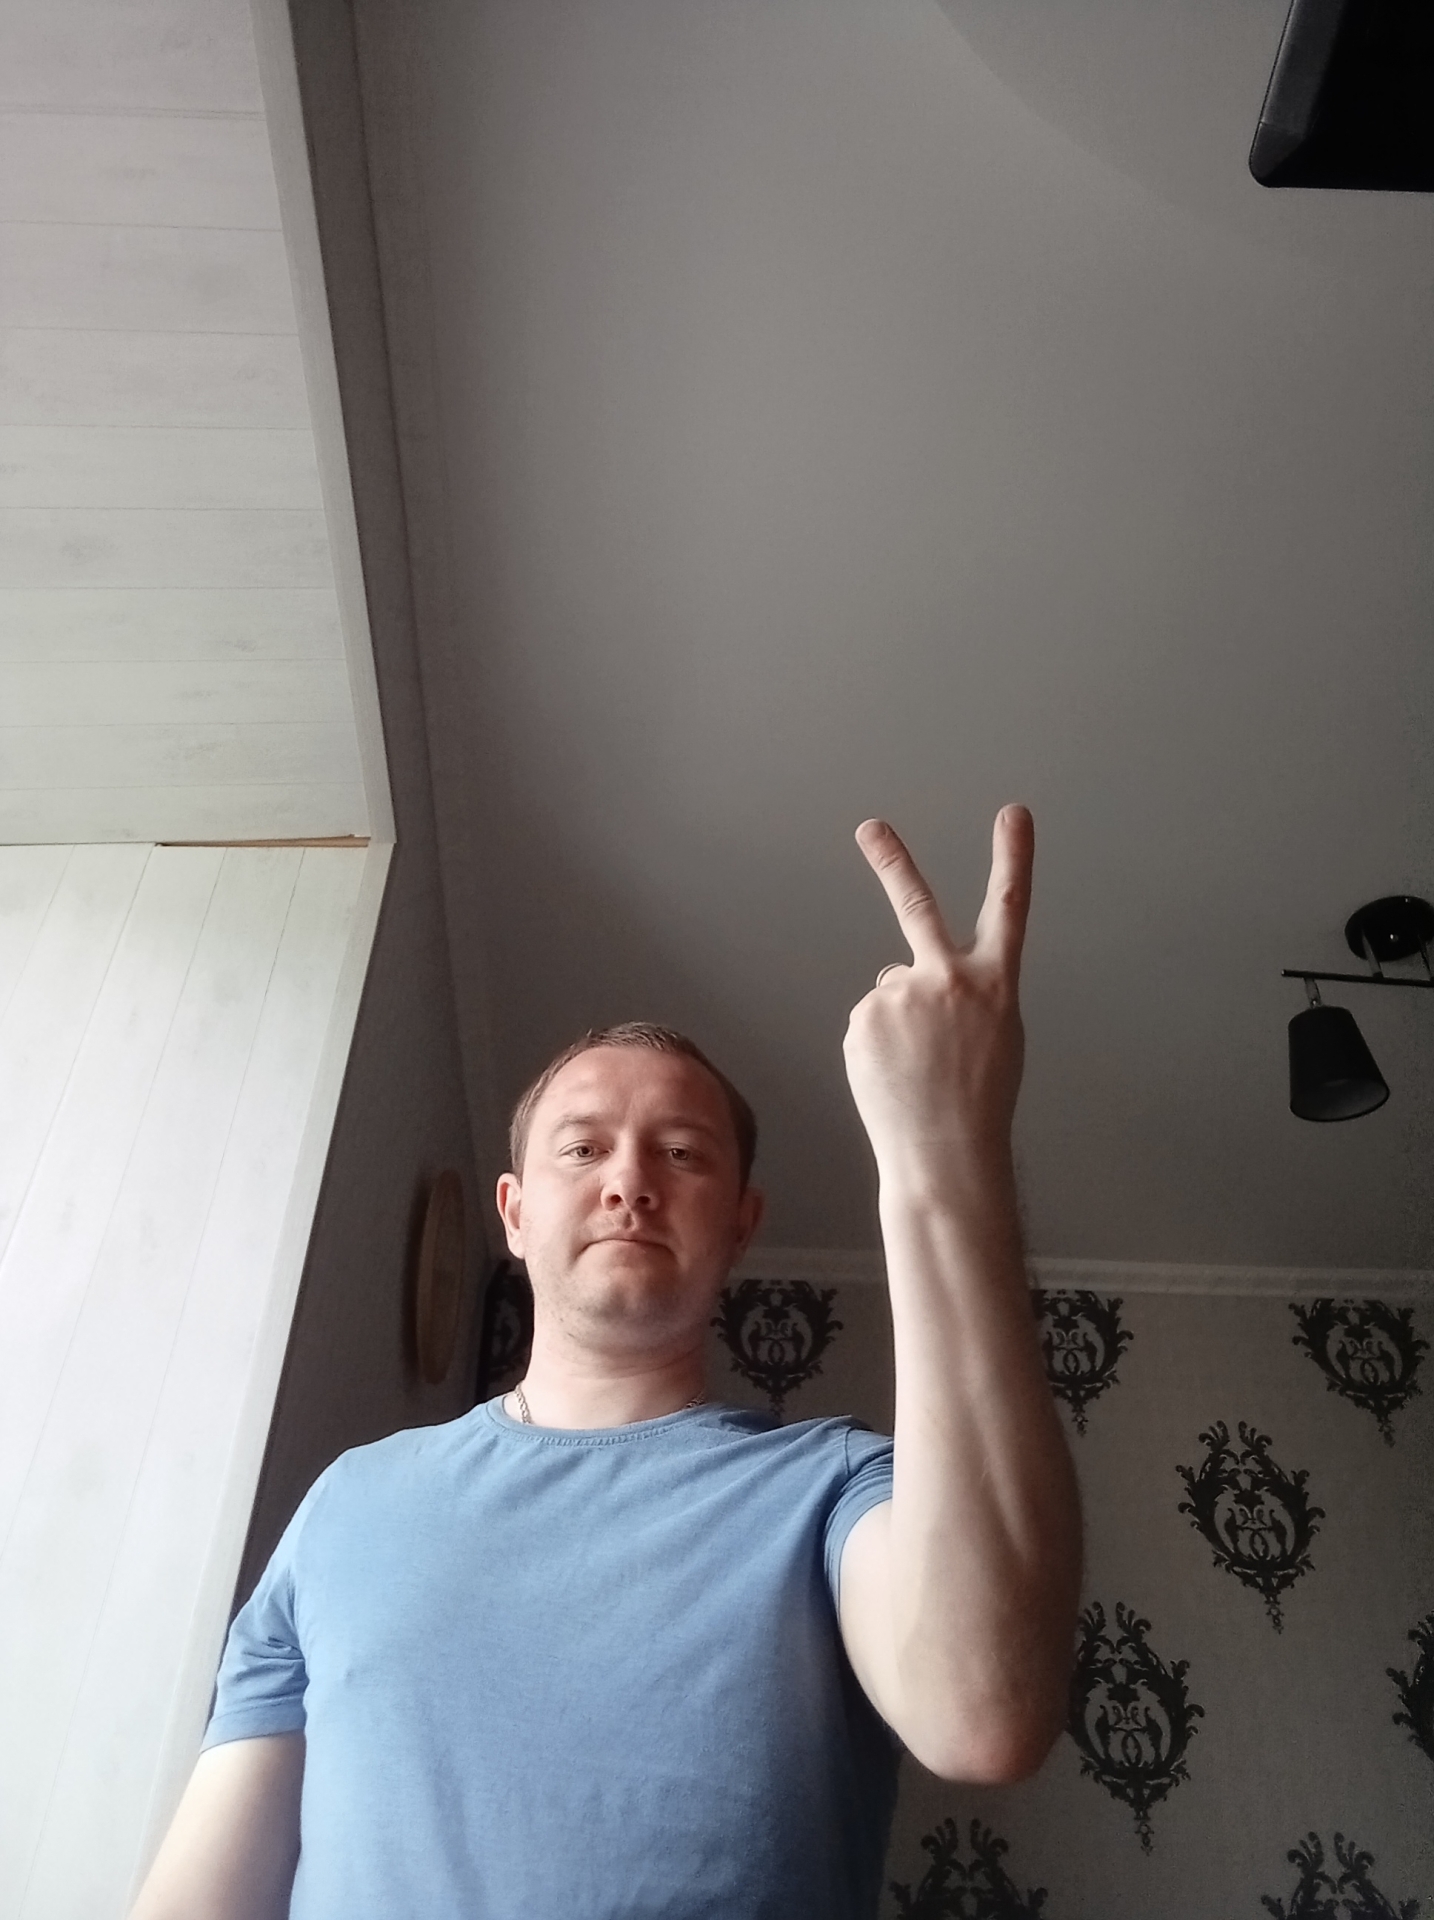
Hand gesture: peace_inverted